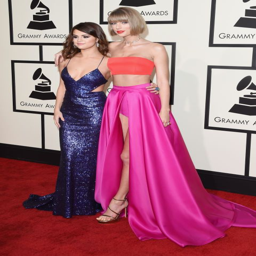
person and country pop artist join forces once again on the red carpet of the grammys .